Yale romanization of Cantonese

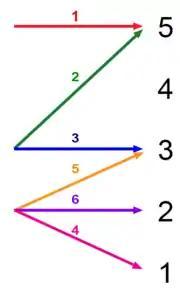
Graphical representation of the tones of six-tone Cantonese.

Modern Cantonese has up to seven phonemic tones. Cantonese Yale represents these tones using a combination of diacritics and the letter "h". Traditional Chinese linguistics treats the tones in syllables ending with a stop consonant as separate "entering tones". Cantonese Yale follows modern linguistic conventions in treating these the same as the high-flat, mid-flat and low-flat tones, respectively.